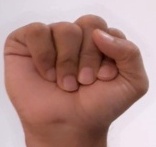
ASL sign: S